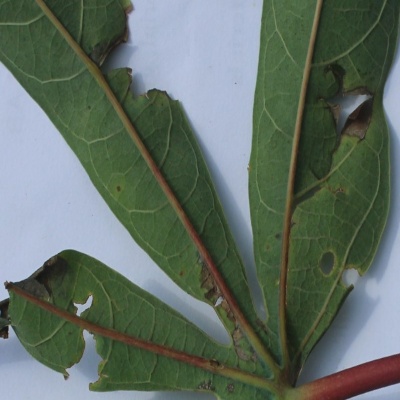
Crop: Cassava
Condition: bacterial blight